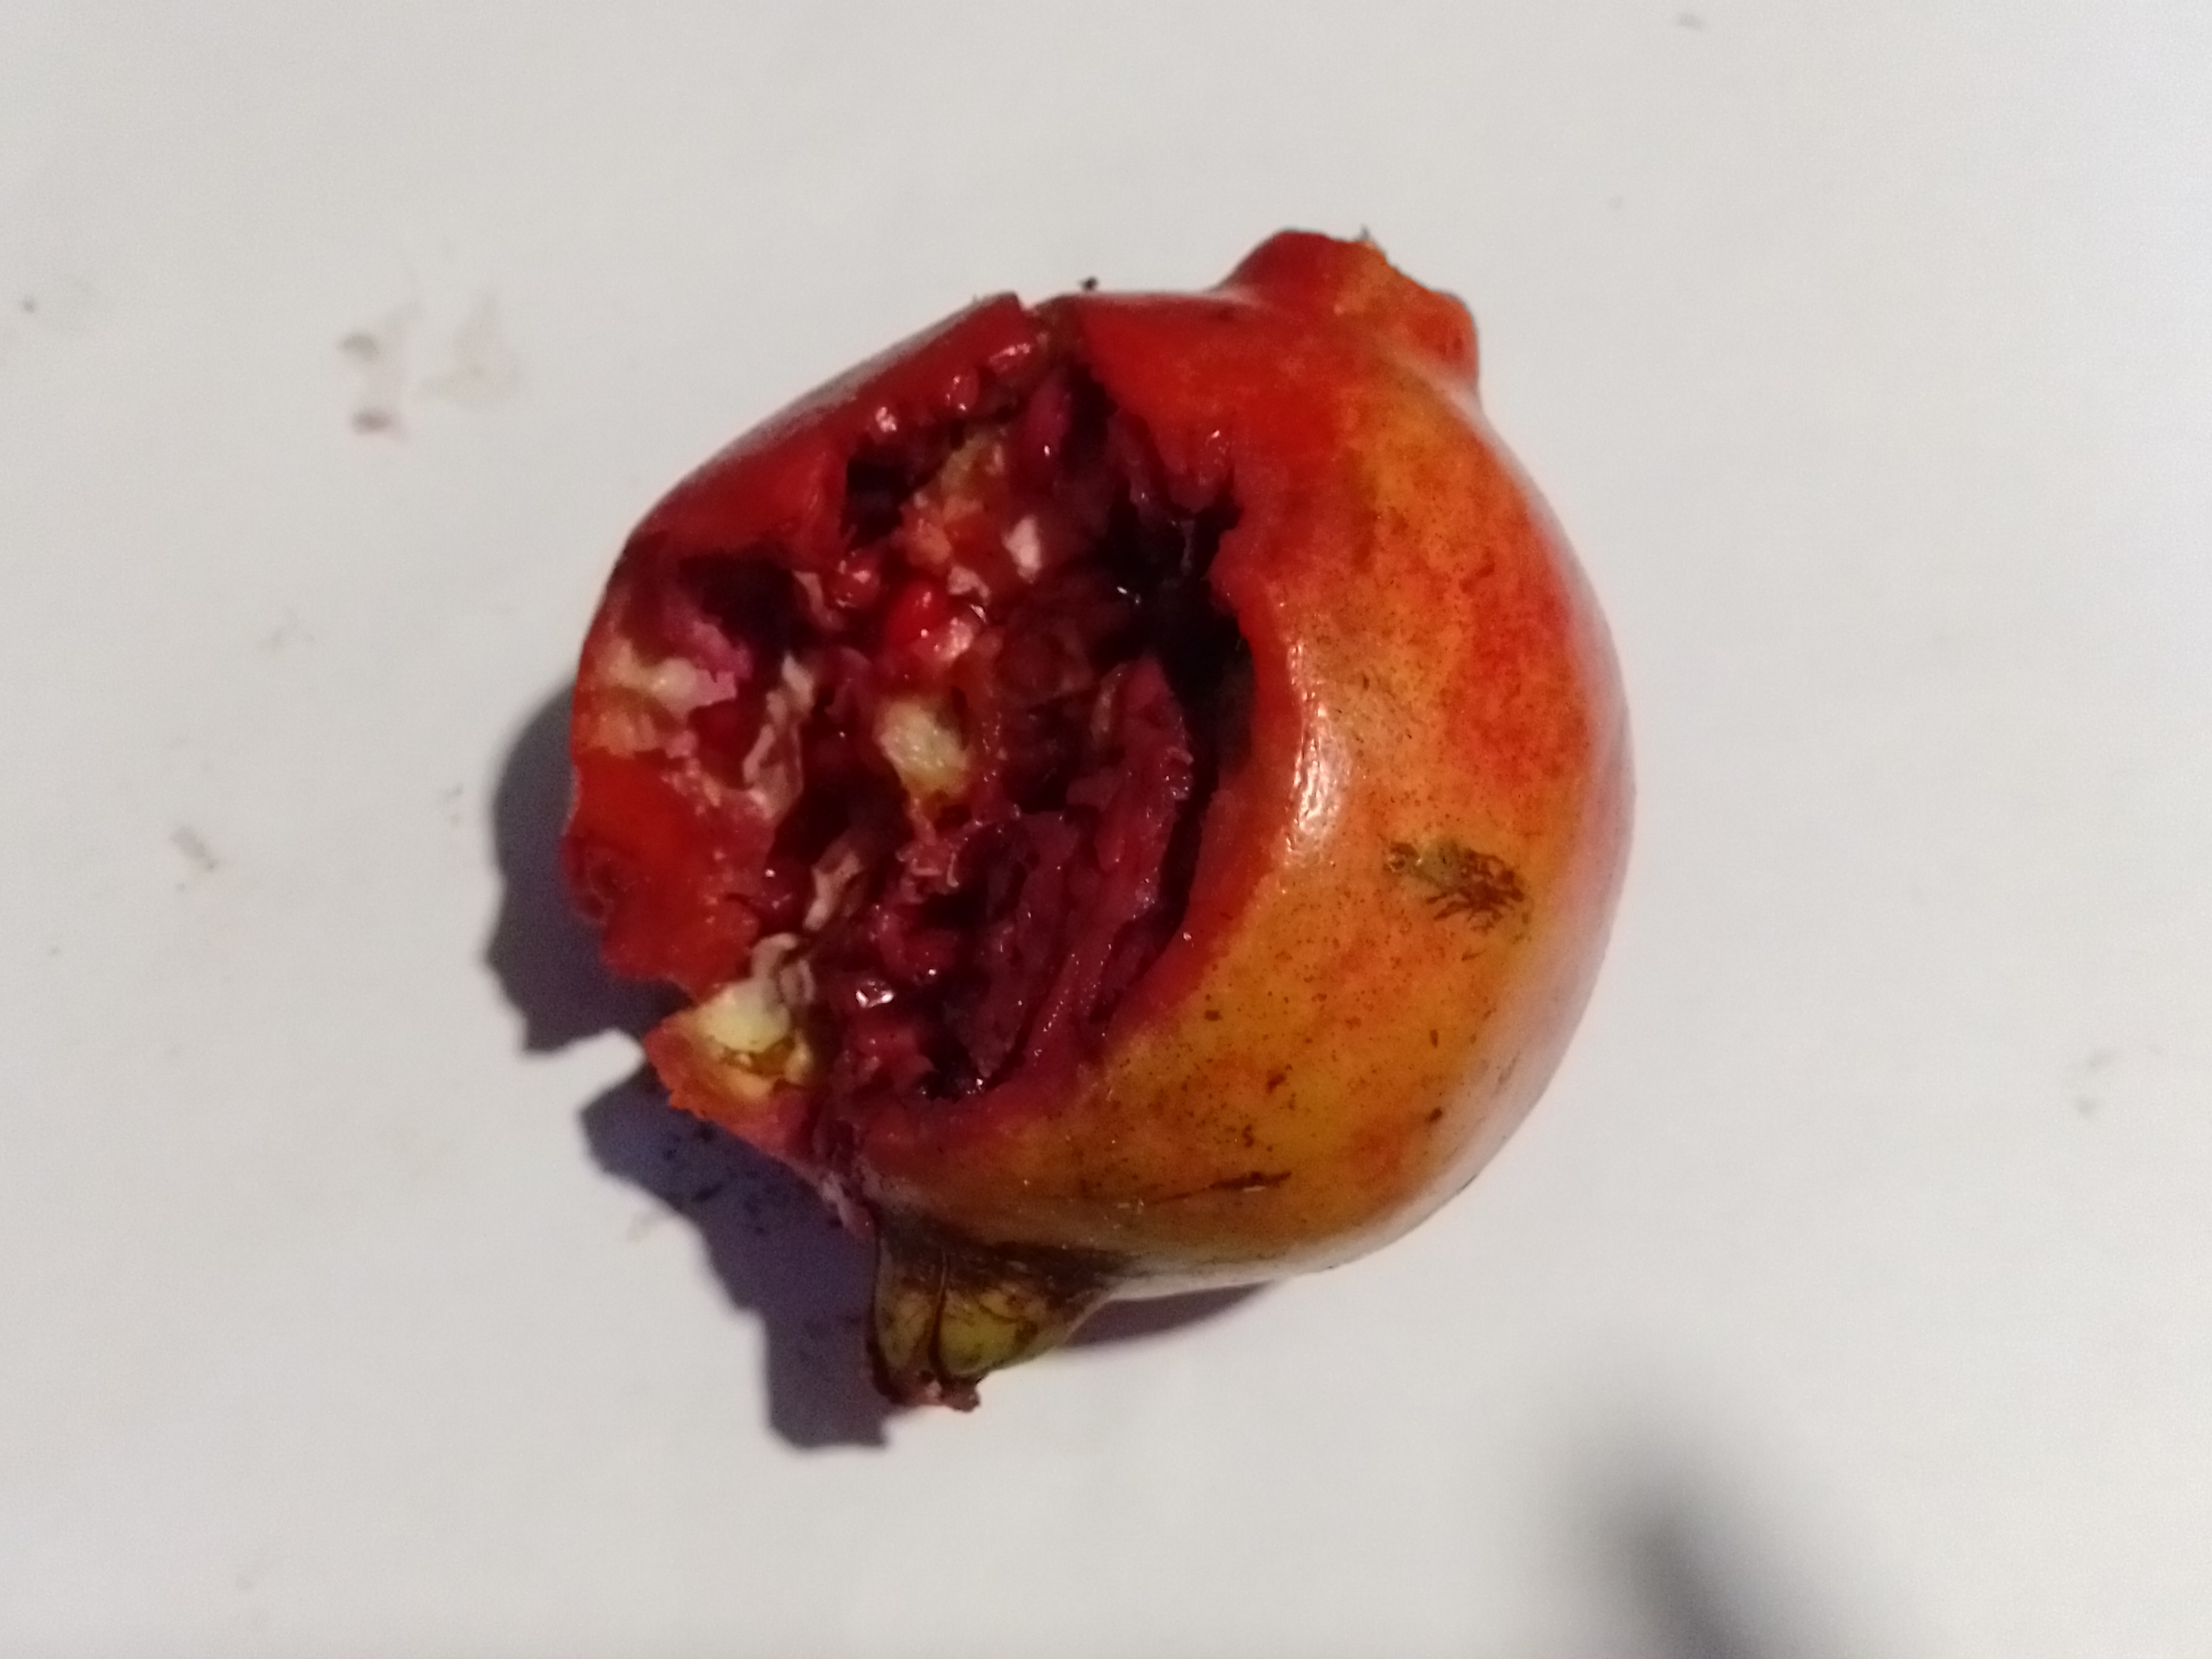
Fruit: pomegranate
Condition: rotten